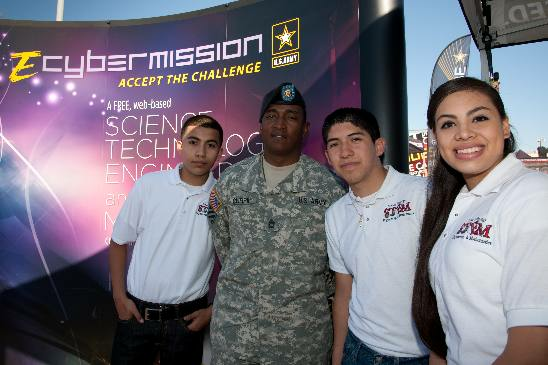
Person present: Yes